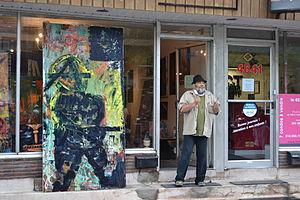
Manifestations étudiantes à Montréal (Québec) le 2 juin 2012.
Montréal est la métropole de la province de Québec au Canada. Elle abrite la grande majorité des organisations et collectifs anarchistes du Québec. Les luttes anarchistes local sont influencées par plusieurs autres luttes environnantes, comme les mouvements féministes, les mouvements antiracistes, les luttes autochtones et les mouvements écologistes. Point de convergence entre les cultures de luttes françaises et anglo-saxonnes, Montréal abrite une grande diversité de tendances et de collectifs anarchistes, libertaires et anti-autoritaires.
L'anarchisme est présent au Canada à travers de nombreux groupes et individues issue des divers courants libertaire. Principalement le communiste libertaire, l'écologie libertaire, l'anarcho-syndicalisme et l'anarchisme insurrectionnaliste.